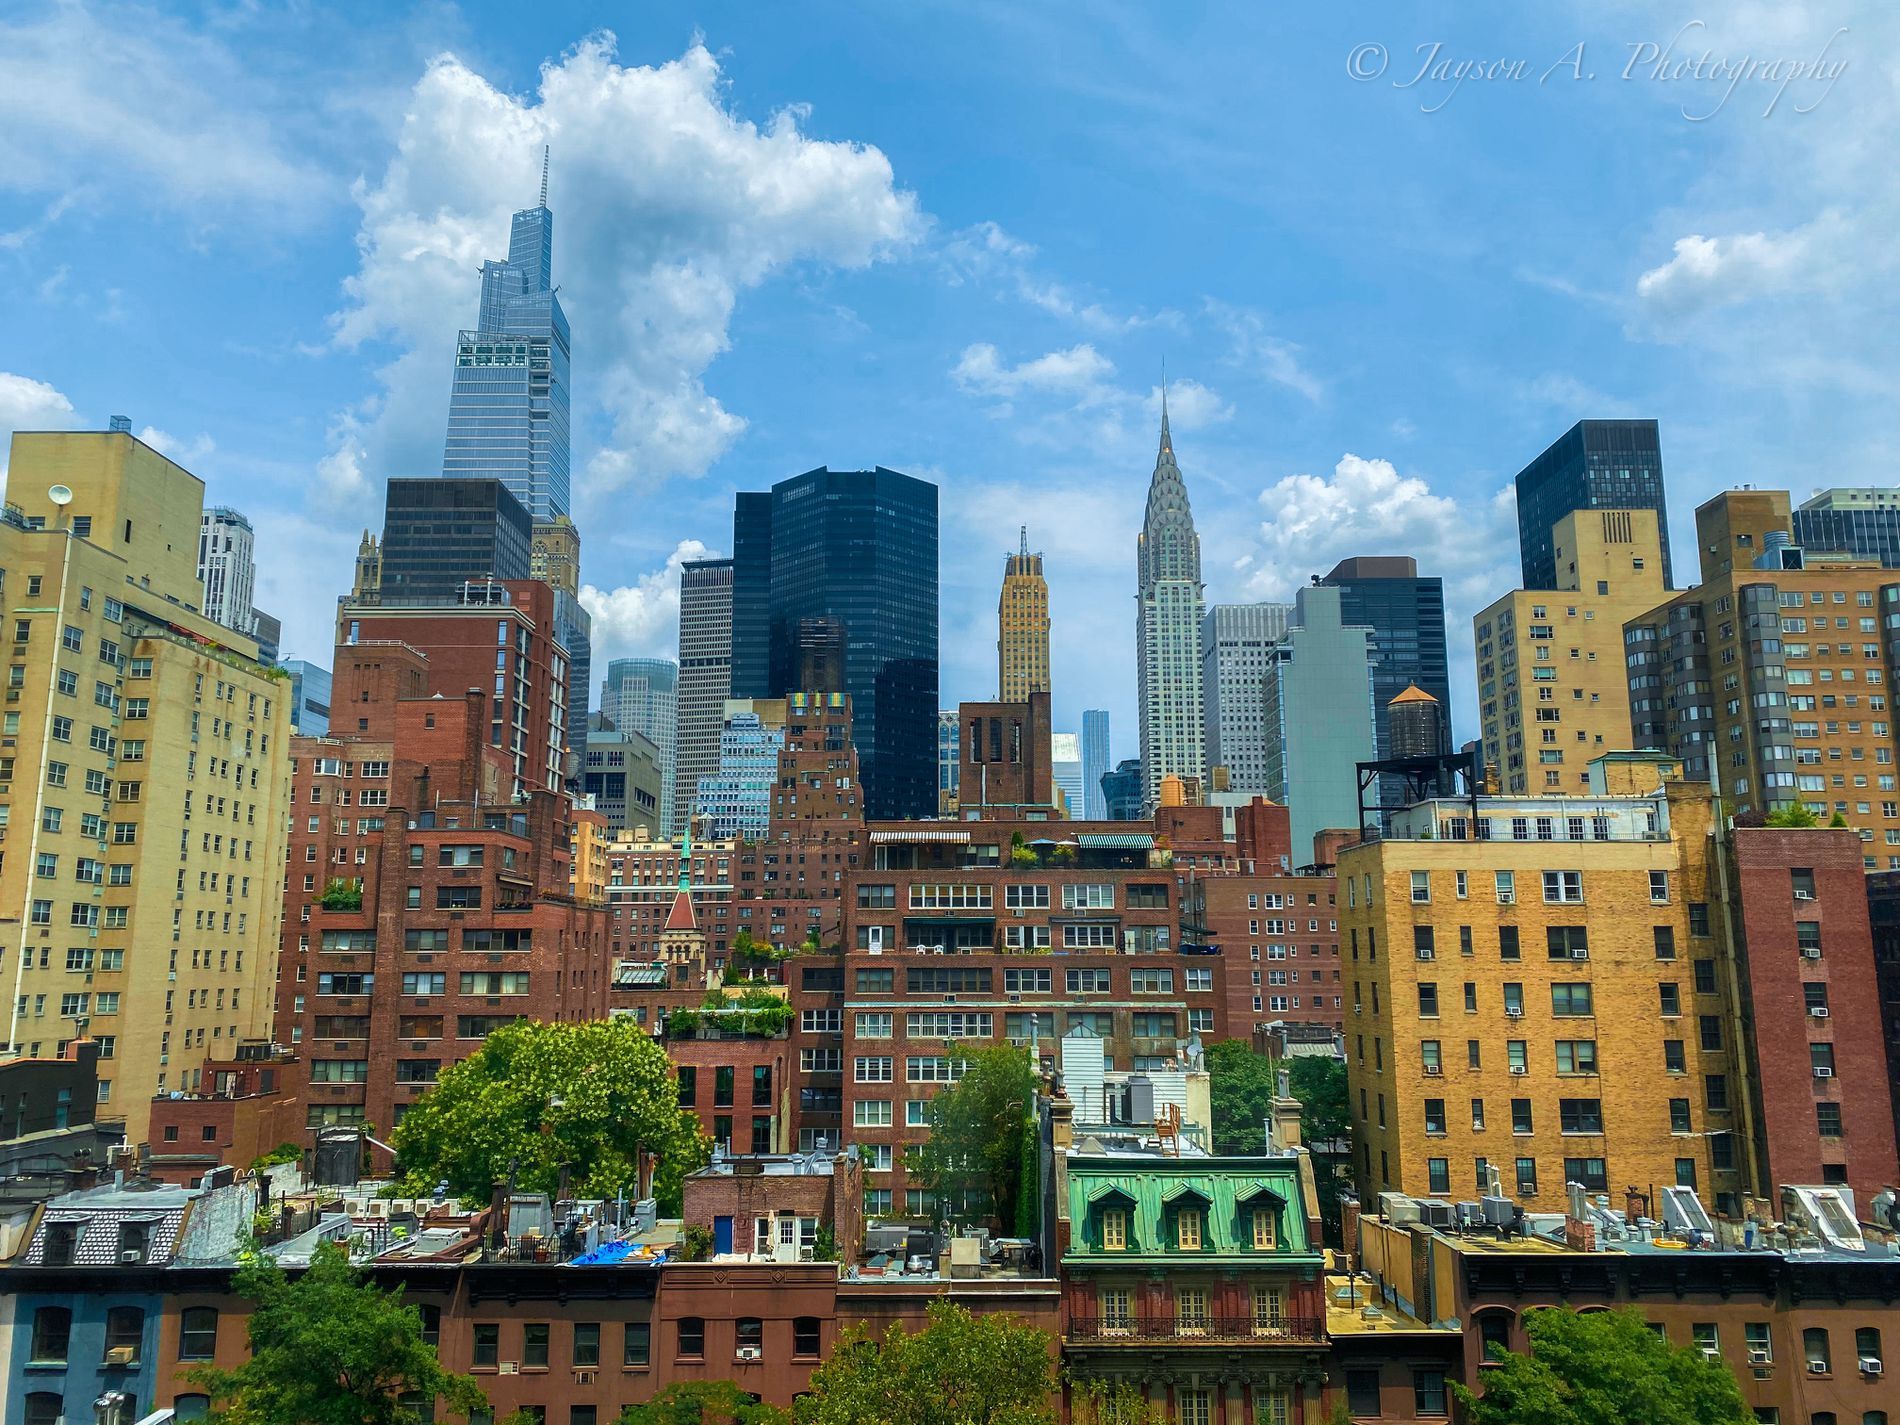
City View with Old and New Buildings
This photo shows a busy city skyline with a mix of old red brick apartments and tall modern skyscrapers. Up front, you can see some rooftops and green trees. The sky's bright blue with a few fluffy clouds, and there's a watermark in the top right that reads 'Jason A. Photography.
A wide shot taken from a slightly high angle shows a lively city skyline on a clear, sunny day. You can really notice the contrast between the old red brick buildings and the shiny glass towers. The mood feels energetic and upbeat, with a nice balance between modern life and historic charm.
Labels: City, Urban, Architecture, Building, Cityscape, High Rise, Metropolis, Downtown, Neighborhood, Office Building, Apartment Building, Tower, Outdoors, Condo, Housing, Skyscraper, Spire, Sky, Watermark, Buildings, Tree, Skyscrapers, Clouds, Cloud
Camera: Apple iPhone 11 Pro Max
Lens: iPhone 11 Pro Max back triple camera 4.25mm f/1.8
Aperture: F1.8
Exposure: 1/2500 sec
ISO: 32
Focal length: 4.25